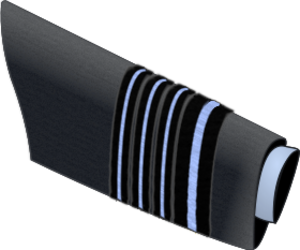
La Royal Air Force est la force aérienne de l'armée britannique. Elle forme avec la British Army et la Royal Navy les Forces armées britanniques. Sa devise est Per Ardua ad Astra qui signifie « À travers les embûches jusqu'aux étoiles ».
Les codes OTAN des grades des officiers des armées de l'air définissent des équivalences de grades entre les rangs d’officiers des armées de l'air nationales membres de l'Organisation du traité de l'Atlantique nord.